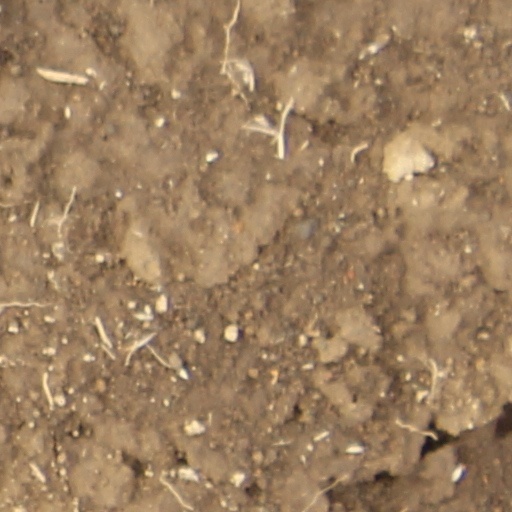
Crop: wheat